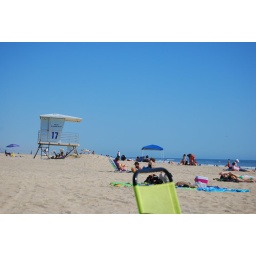
A shot of the green chair with the lifeguard tower in focus.